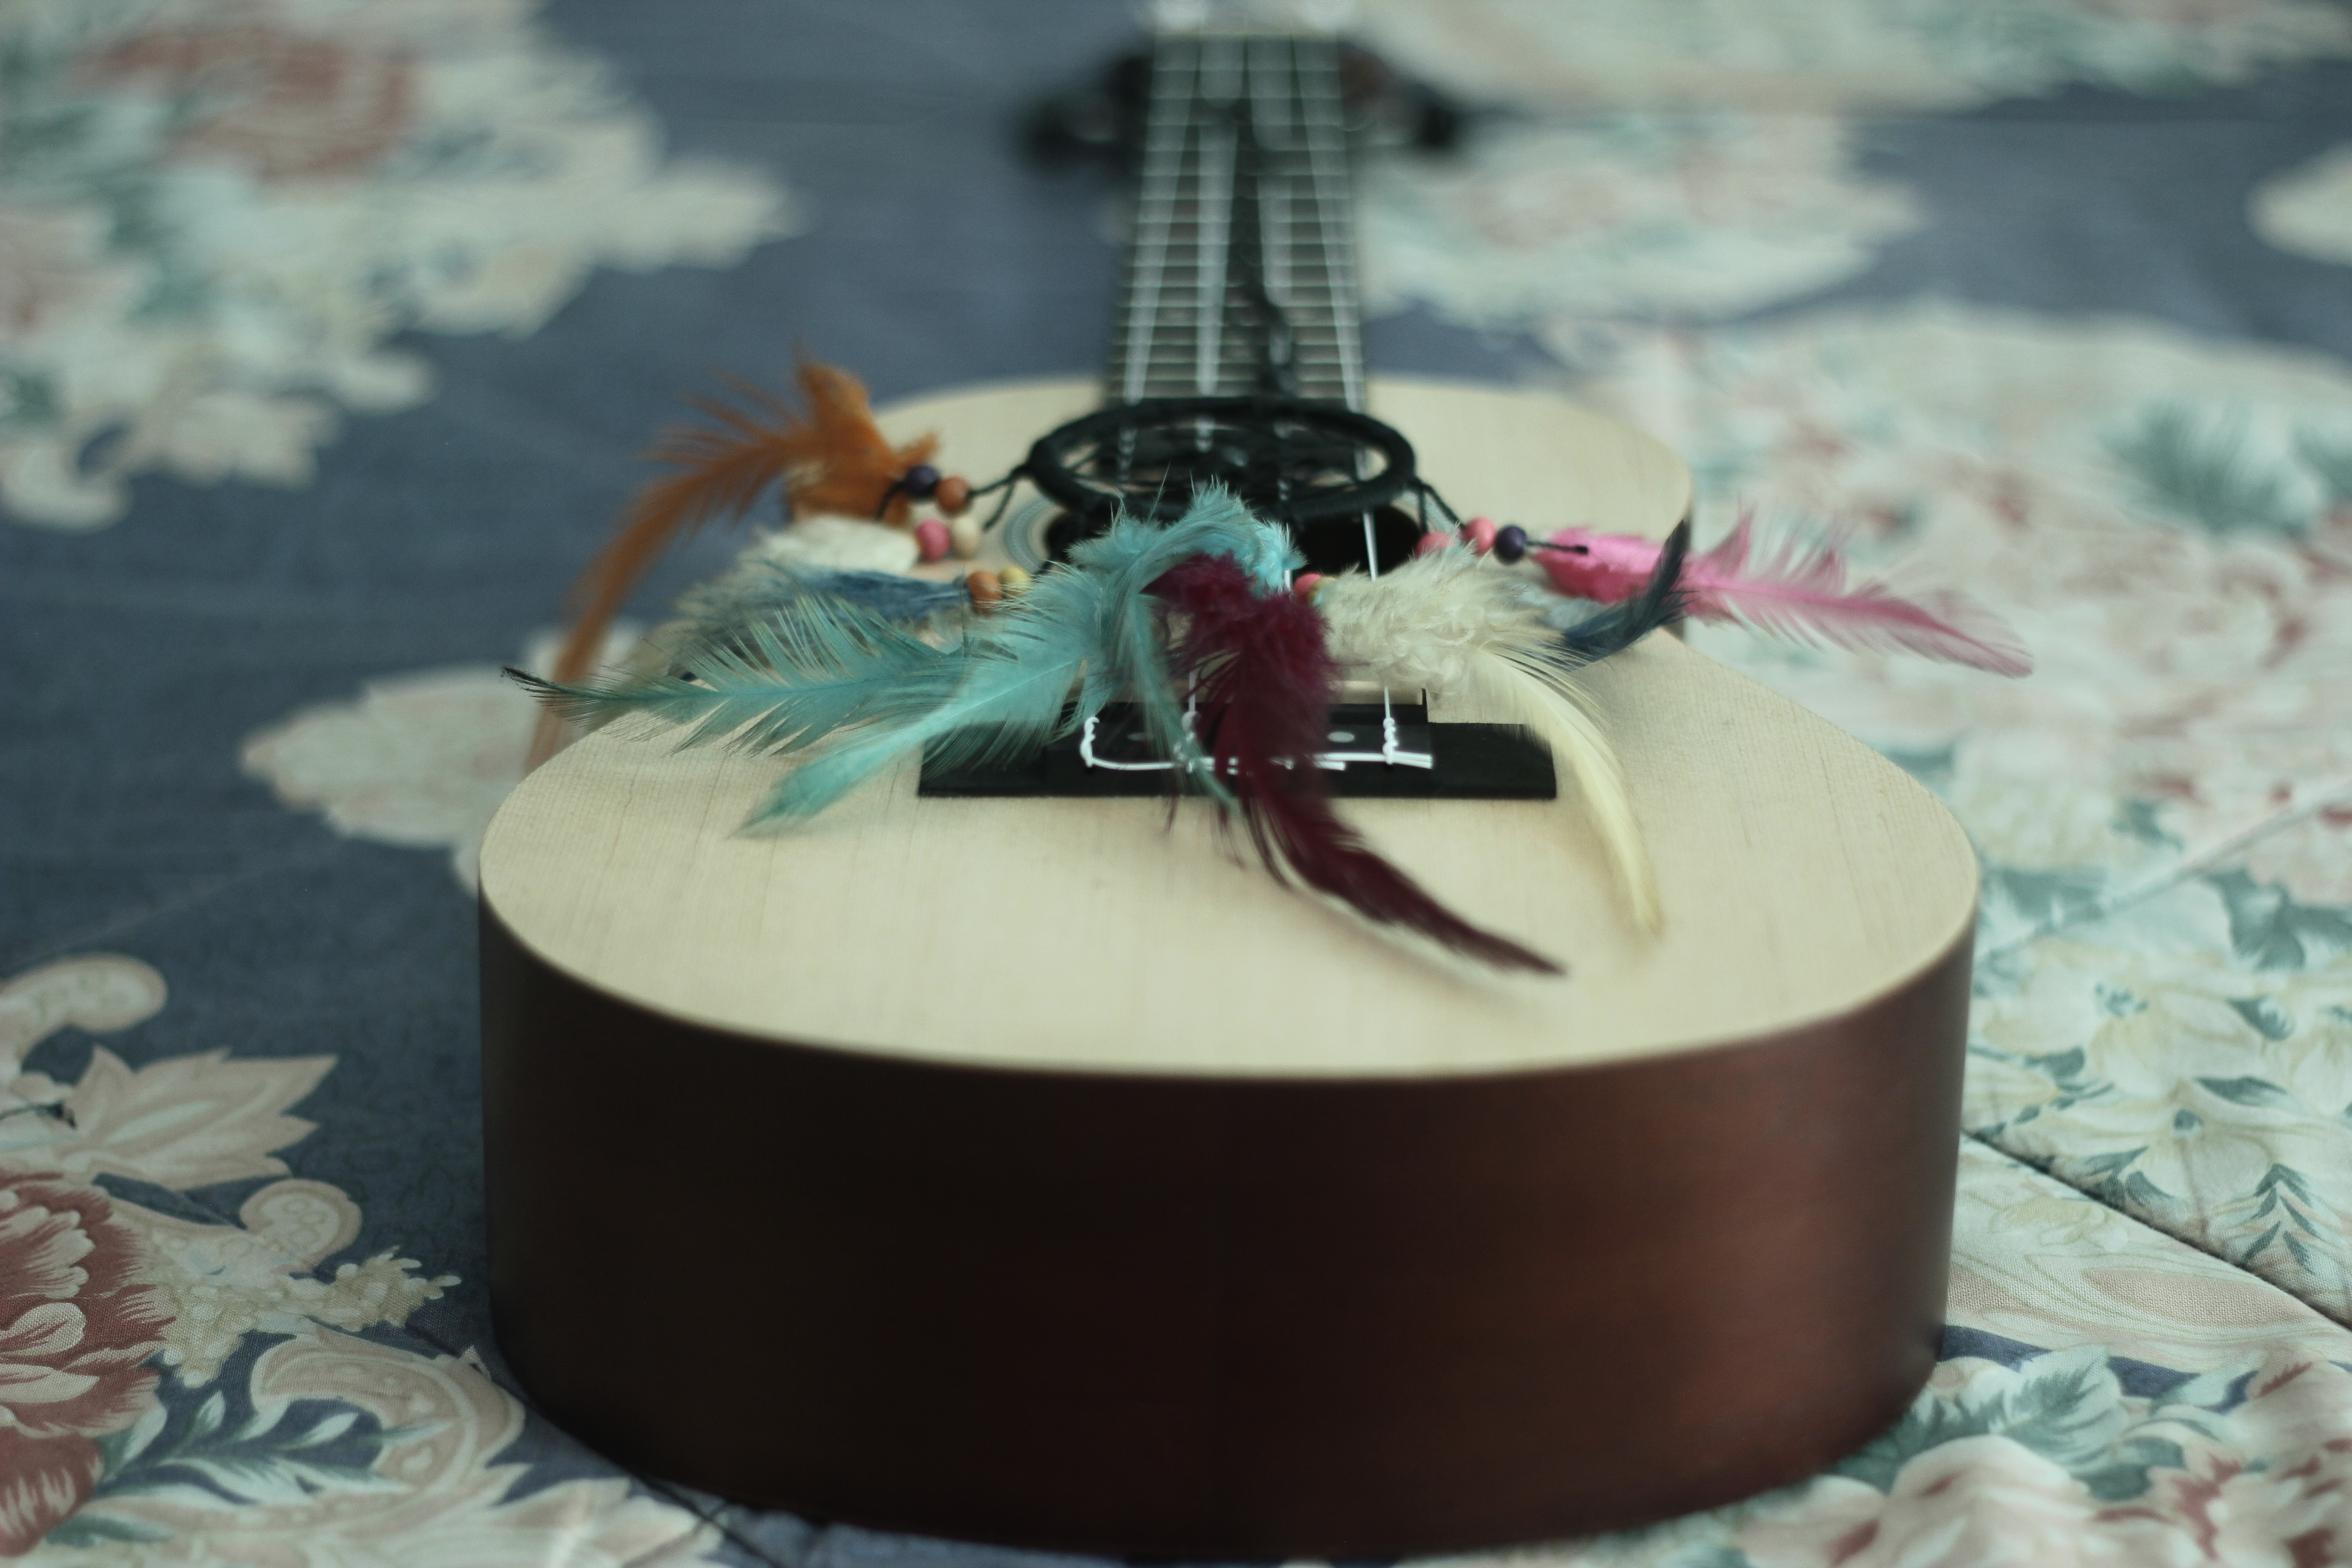
cake, musical instrument, string instrument